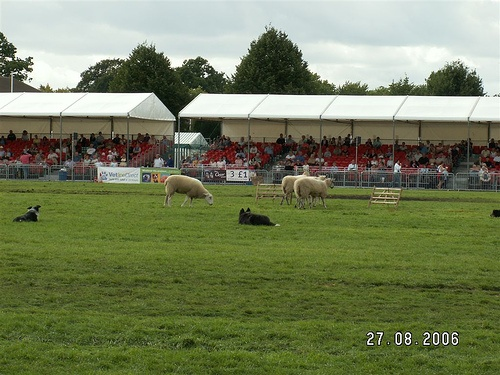
Border collies with sheep at a herding event.
Dogs herding sheep in an arena with a crowd watching.
Dogs and sheep in a field with covered bleacher containing people in the background.
Two sheep dogs keep on eye on a couple of sheep during a competition.
A crowd is watching a pack of dogs and lamb.